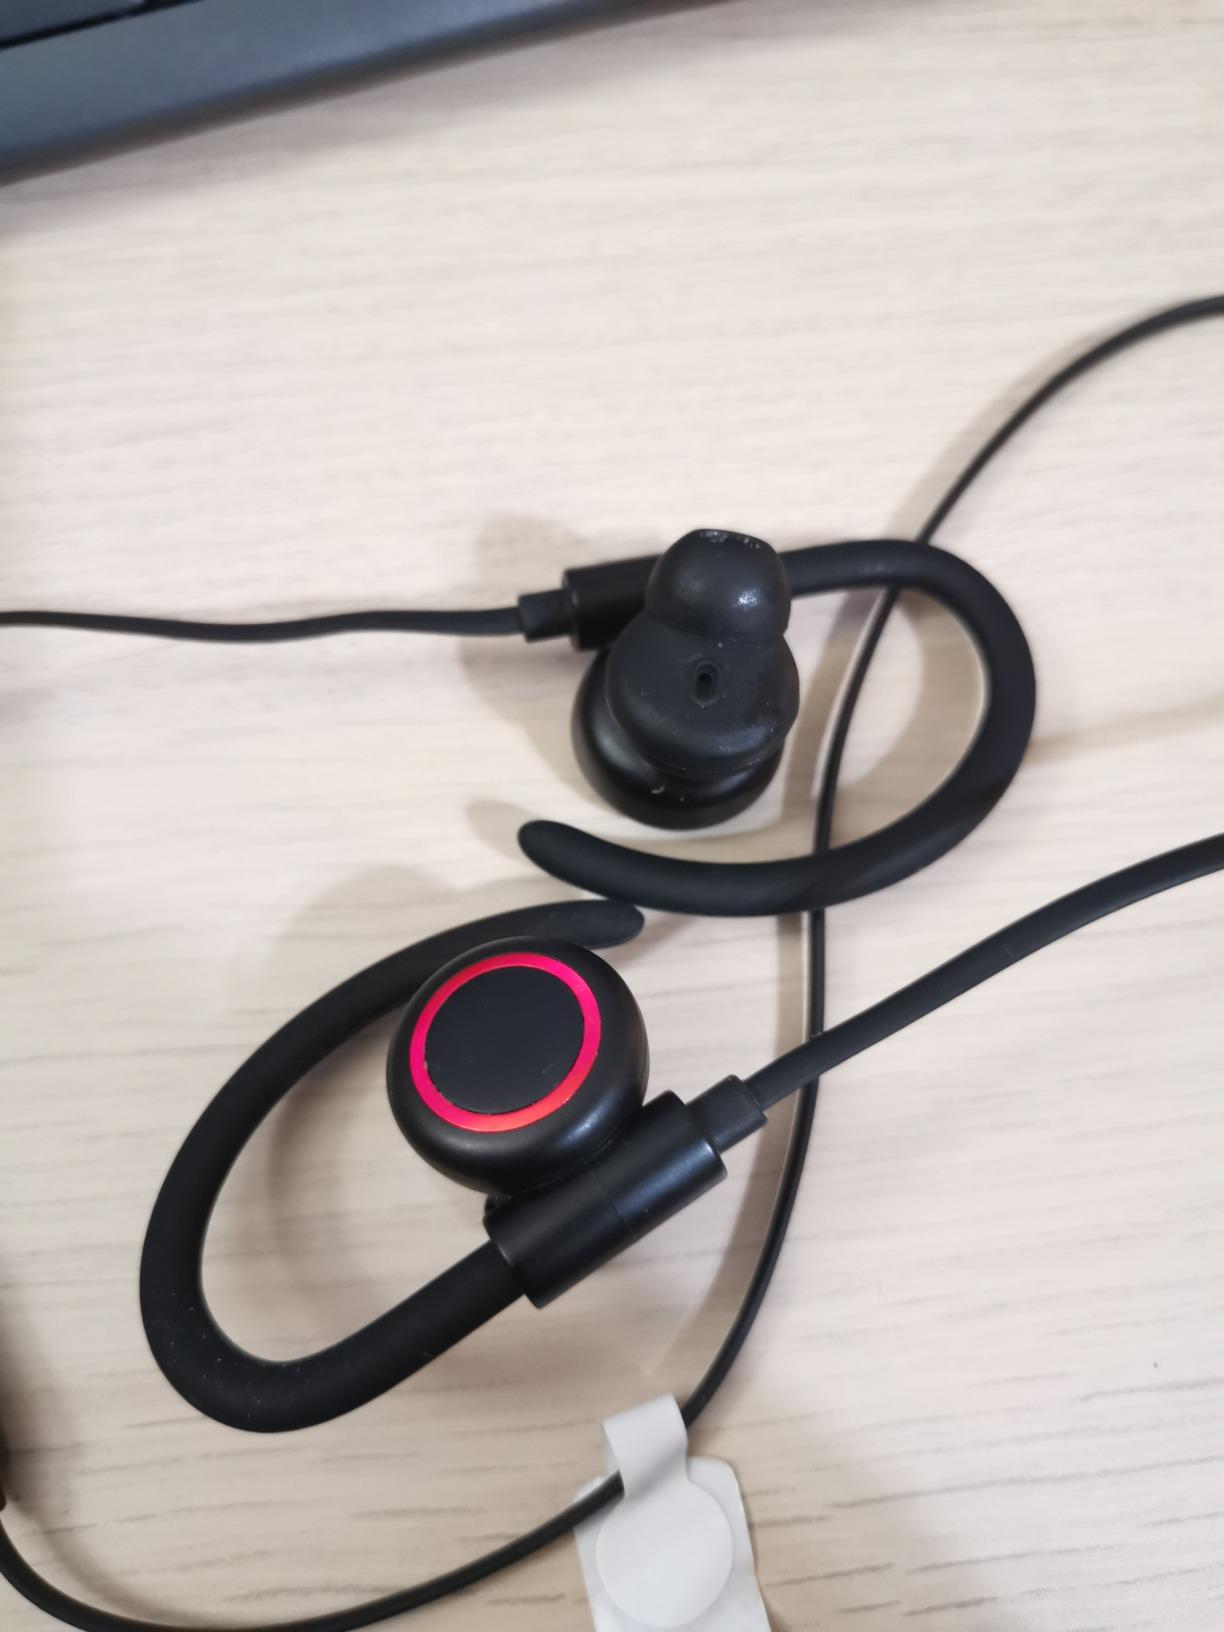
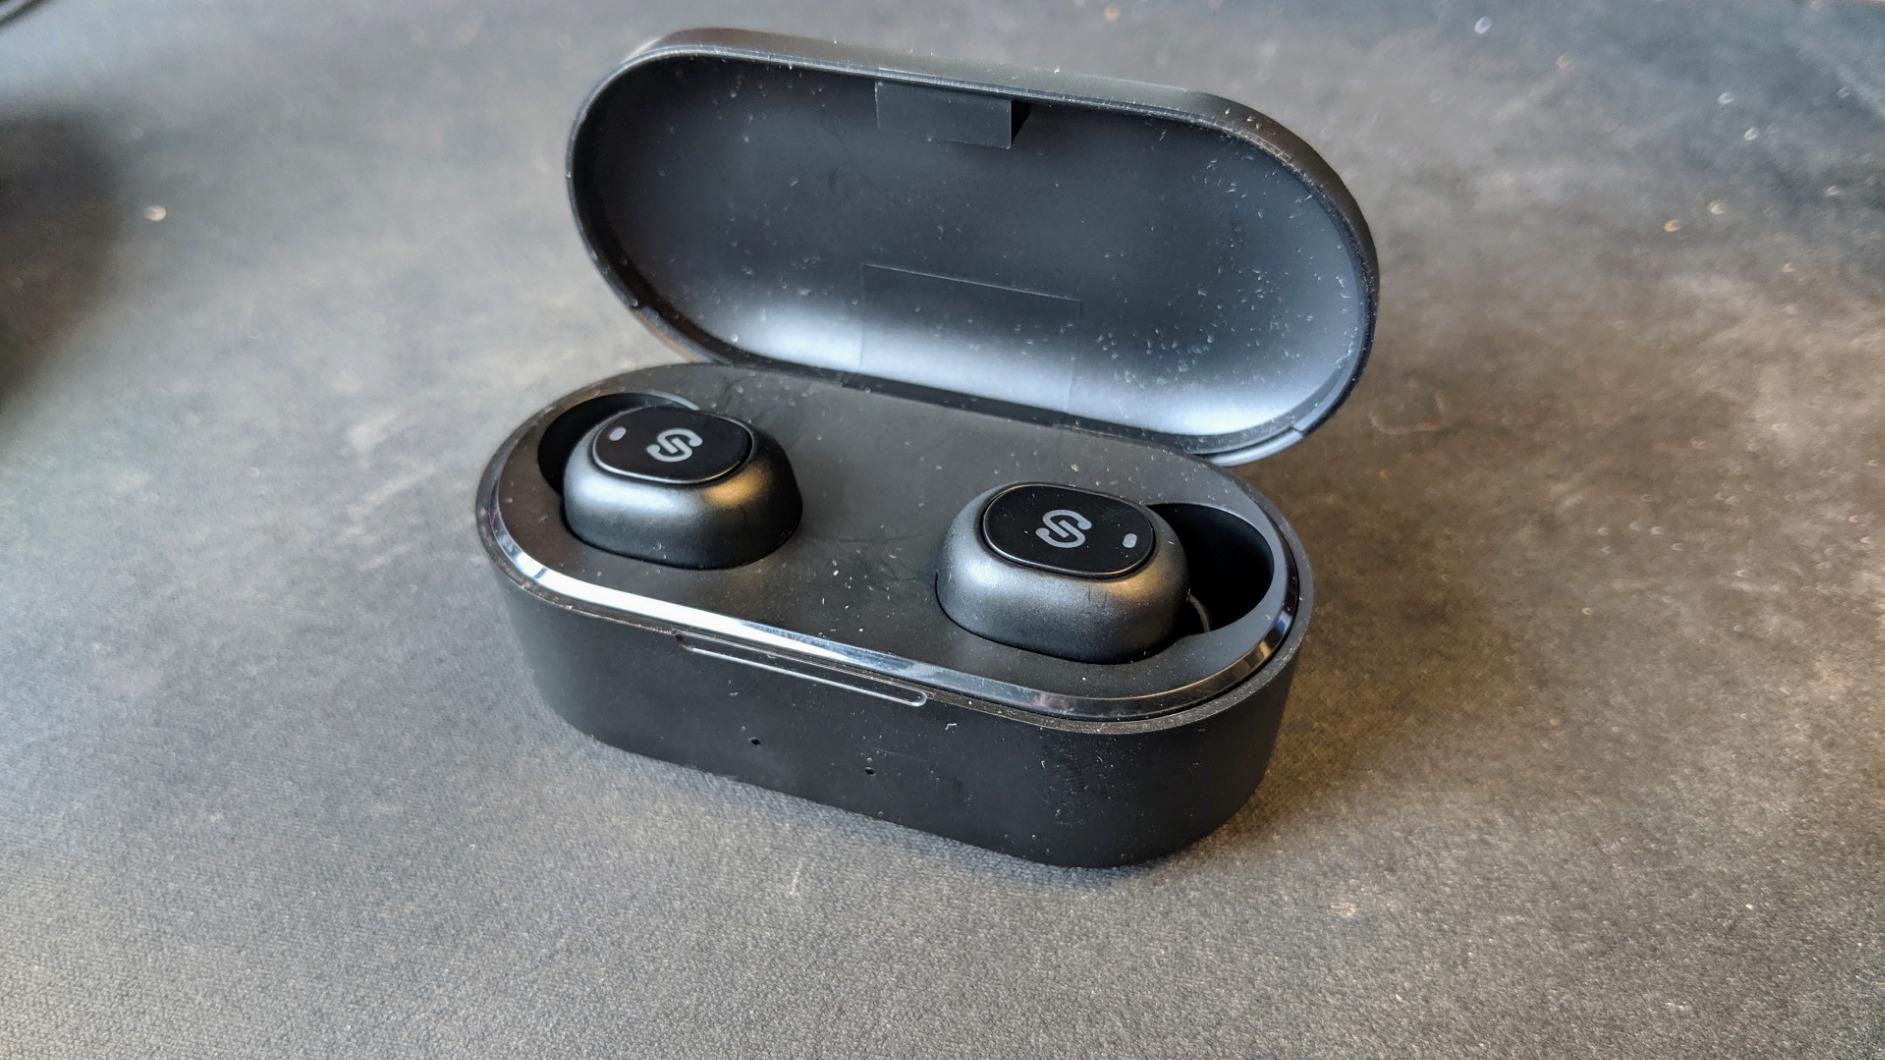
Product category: earbuds
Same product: no